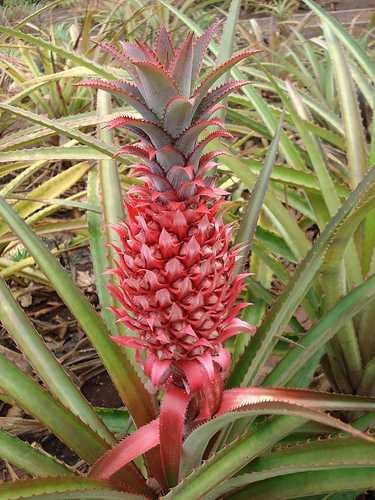
Label: Pineapple